Question: Please indicate a possible affordance area of beat_drum that can be used for striking
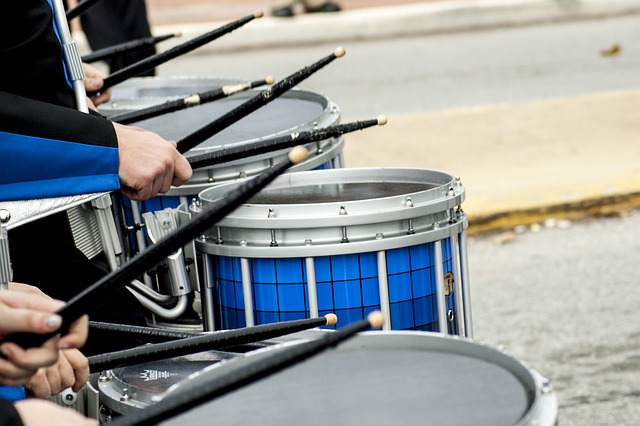
Answer: [85.109, 320.801, 535.543, 418.192]